Gulf of Mannar Marine National Park

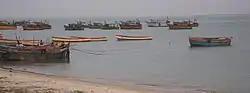
Boats at Mandapam that fish in GOMMNP

The islands are uninhabited except for Krusadai, Musal and Nallathanni islands where antipoaching sheds are operating. Along the coast near the park there are about 125 villages which support about 100,000 people who are mainly Marakeyars, a local community principally engaged in fishing.